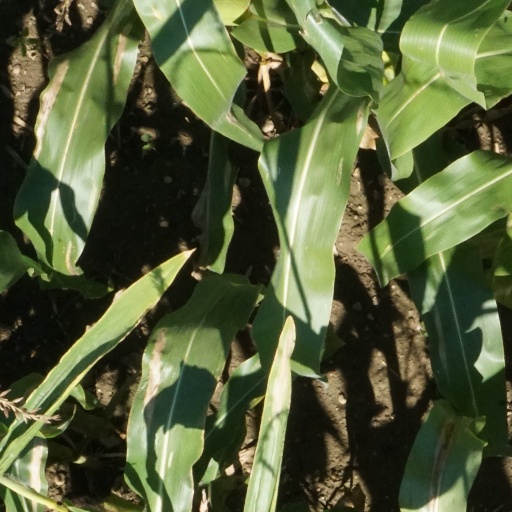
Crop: maize; corn